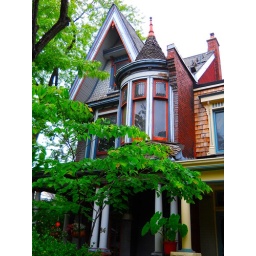
pretty house with turret in kensington market